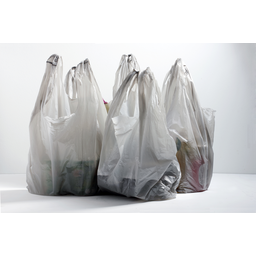
Label: plastic